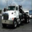
Label: truck